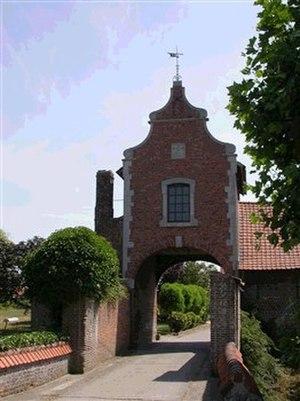
Cette page regroupe l'ensemble des monuments classés de la ville belge de Zwevegem.